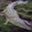
Label: crocodile